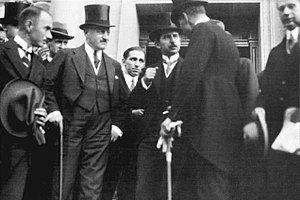
Lausanne-konferencen
Den tyrkiske delegation. Det er İsmet İnönü i midten
Lausanne-konferencen var en konference afholdt i Lausanne i 1922-23 med henblik på at få en traktat i stand med Tyrkiet, som under Kemal Pasha's nye regering, ikke ville anerkende Sèvres-traktaten. Konferencen åbnede i november 1922, med repræsentanter for Storbritannien, Frankrig, Italien og Tyrkiet. Den tyrkiske Nationalforsamling valgte İsmet İnönü, Dr Rıza Nur og overrabbiner for Tyrkiet, Chaim Nahum som sine repræsentanter. Lord Curzon, den britiske udenrigsminister, var koordinator for konferencen og dominerede den.